Gerleve Abbey

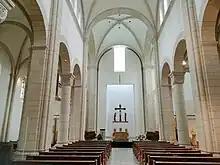
Abbey church

After the Second Vatican Council the priests found that much of the liturgy could be prayed or recited in German. However, the monks were careful to preserve the Gregorian chants. The Schola of the Benedictine Abbey Gerleve has released a CD of traditional Gregorian Chant.